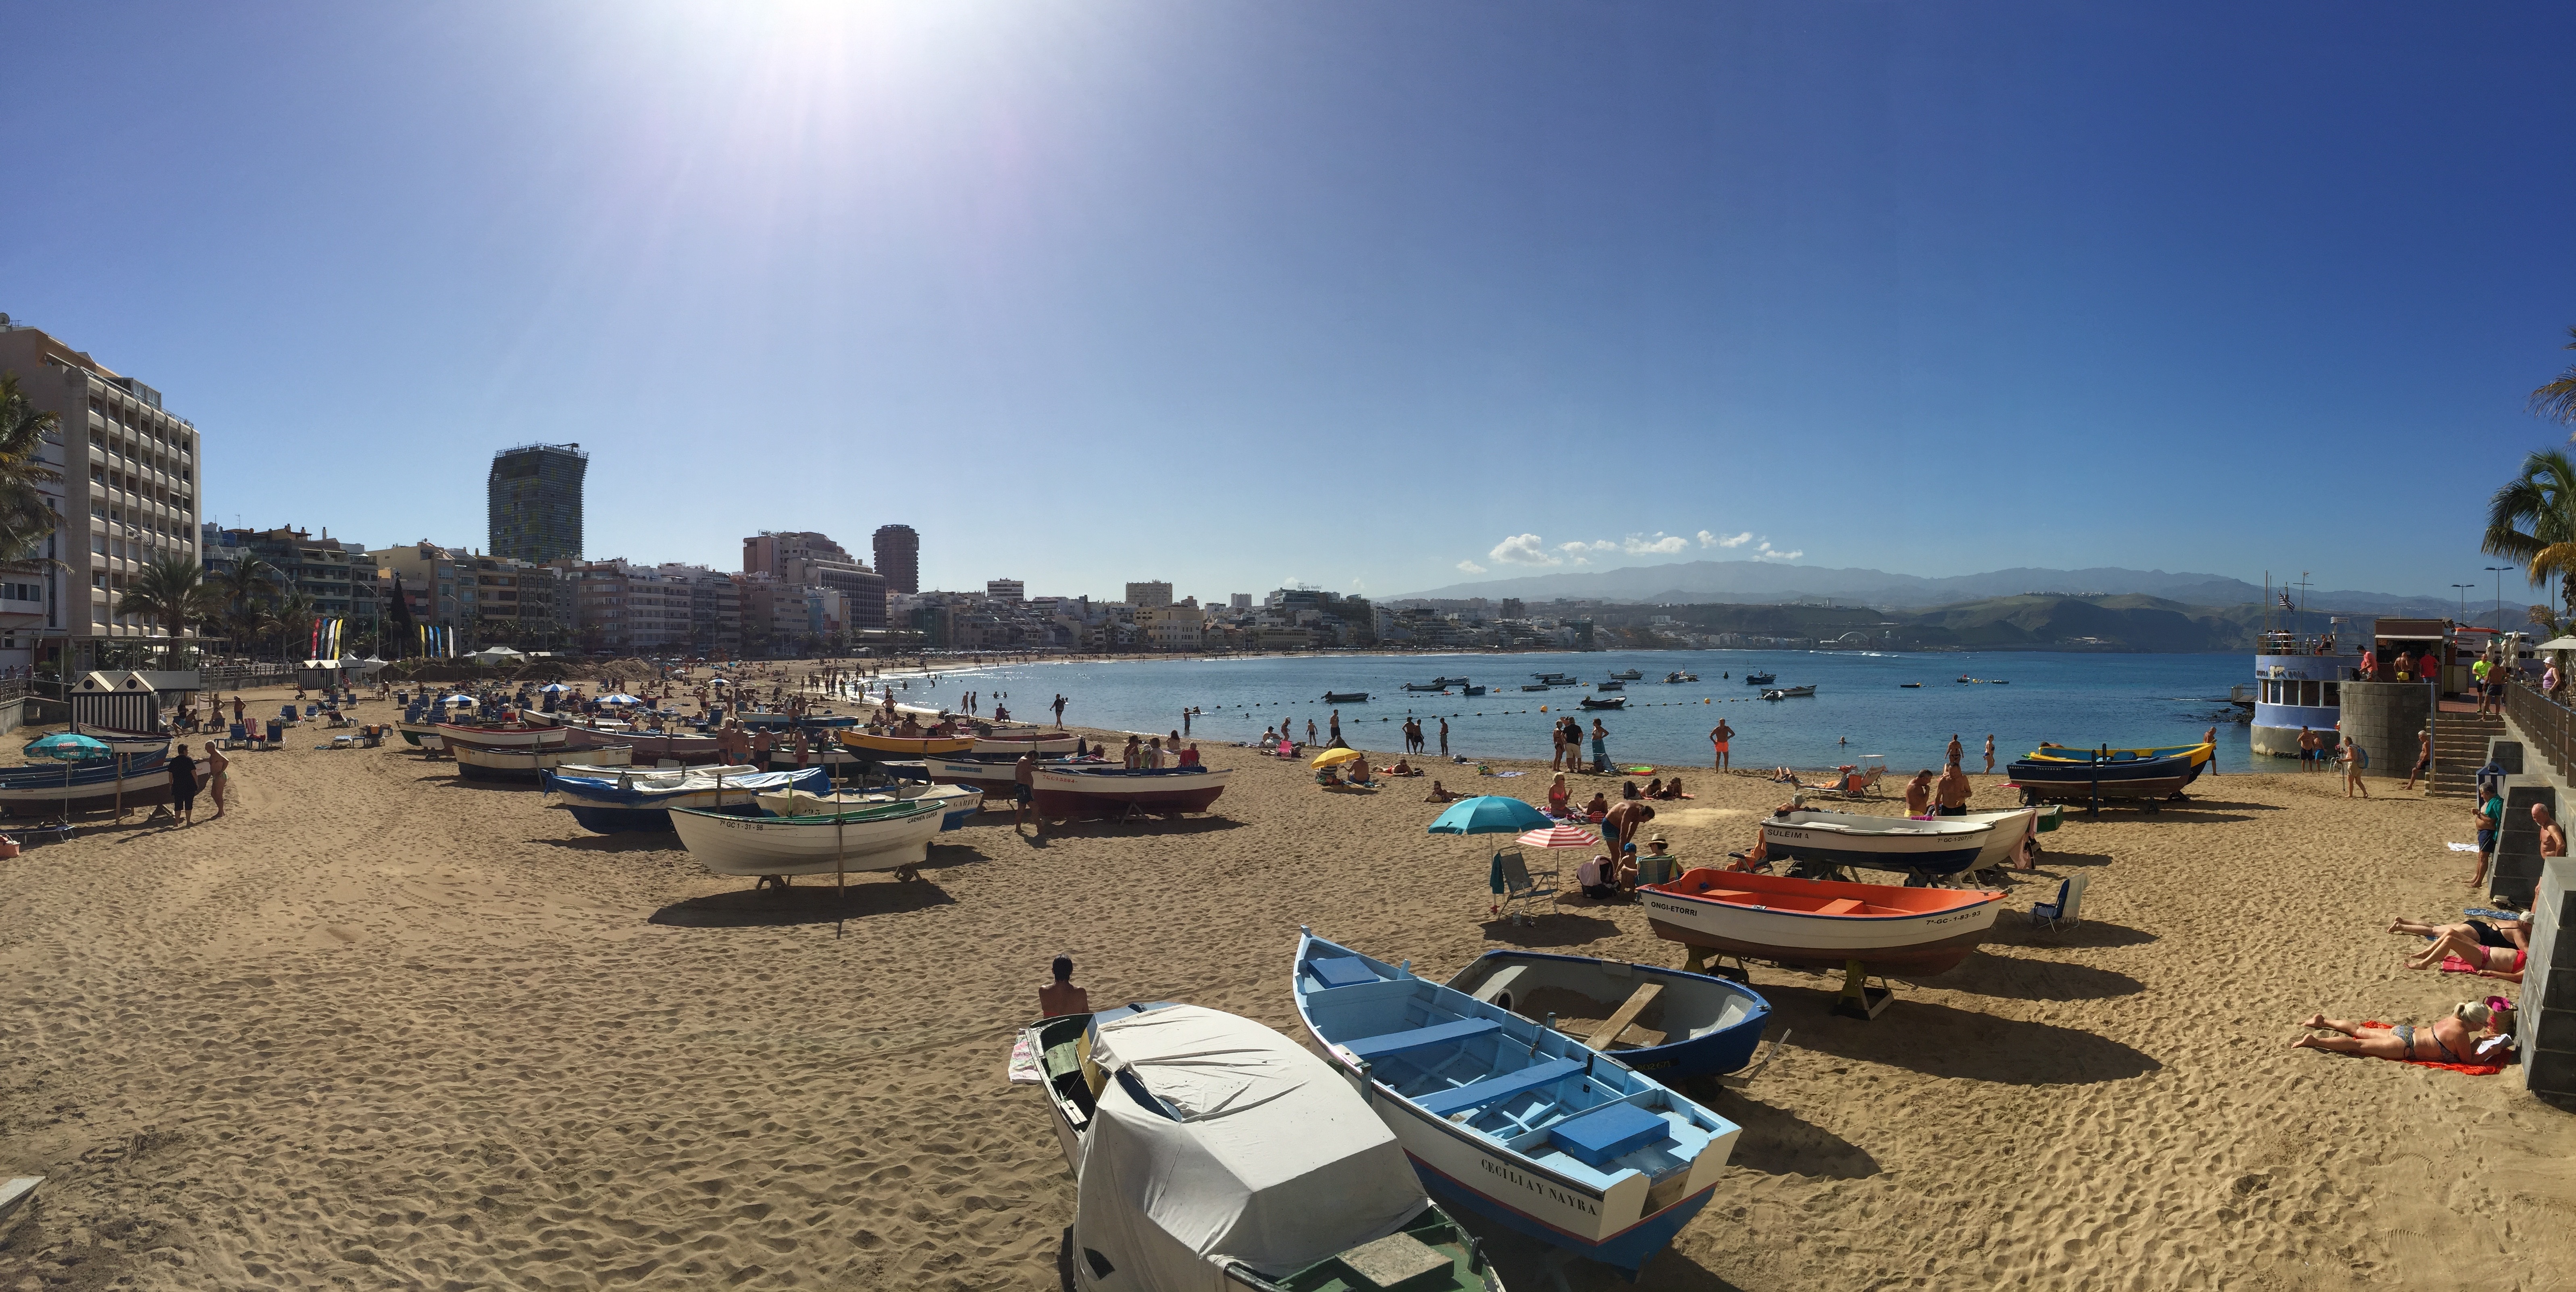
beach, sea, coast, sand, ocean, dock, shore, walkway, cityscape, vacation, travel, vehicle, bay, marina, tourism, body of water, boats, playa, famous, canary islands, las palmas de gran canaria, playa de las canteras